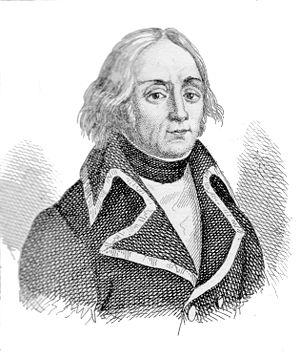
L’Armée des Alpes est une des armées de la Révolution française. Cette dénomination réapparaîtra régulièrement jusqu'à la Seconde Guerre mondiale pour désigner des forces se trouvant face à l'Italie. Ainsi après sa suppression le 13 septembre 1797, il existera de nouveau une armée des Alpes du 27 juillet au 29 août 1799, formation qui sera ensuite dissoute dans l'armée d'Italie.